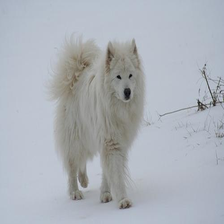
Species: dog
Breed: samoyed